Haplogroup NO1

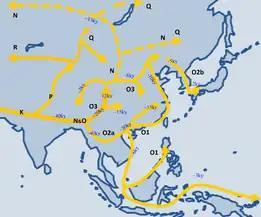
Migration of Haplogroup NO.

While there is some evidence of NO* being found in living individuals, these examples are not well-researched. Further research may instead identify them as belonging to N* (M231), N1, or the provisional subclade N2 (F3373/M2283/Page56/S323). These cases include: